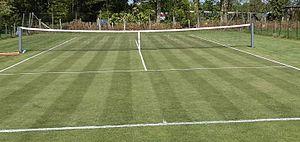
Tennis sur gazon naturel à Thorigné-Fouillard près de Rennes, France
Le tennis se pratique sur un court aux dimensions précises. Cependant, ce court peut être composé de différents revêtements, ce qui a une conséquence sur la possibilité de glisser et surtout la hauteur et la vitesse de la balle au rebond et donc sur la vitesse de jeu. Dans les tournois professionnels, on retrouve principalement quatre types de surfaces de jeu : le gazon, les moquettes, les surfaces dures et la terre battue. Lorsque ces surfaces sont jouées en salle, le jeu ne peut plus être perturbé par le vent, notamment au service. La quantité d'espace autour du court, plus grande dans les plus grands tournois, permet de rattraper plus de balles. Sont encore utilisés mais plus rarement, les courts sur parquet. La couleur des courts ne change pas le style de jeu, elle peut être d'une ou deux couleurs, les bandes restent toujours blanches mais l'on peut retirer les lignes extérieures des couloirs pour les matchs de simple. Les matchs de simple sont souvent joués avec des poteaux de double c'est-à-dire que le filet va plus loin que le couloir à gauche et à droite ce qui rend encore plus rare la possibilité de renvoyer la balle en contournant un des deux poteaux.